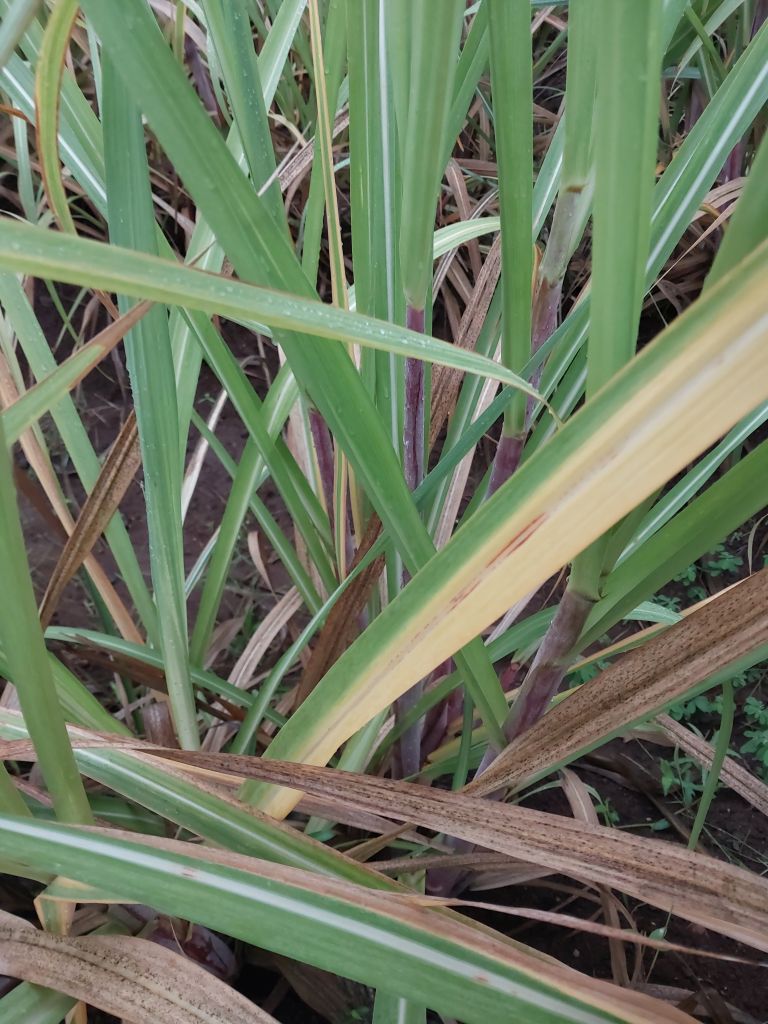
Label: Yellow Leaf